Zack and Miri Make a Porno

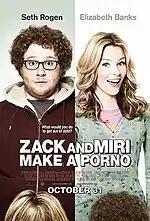
Film poster

Zack and Miri Make a Porno (also known simply as Zack and Miri) is a 2008 American sex comedy film written, directed and edited by Kevin Smith and starring Seth Rogen and Elizabeth Banks. It was released on October 31, 2008. The film follows the lives of friends Zack and Miri, who are facing financial troubles and decide to make an adult film to solve their problems. The film was produced by Scott Mosier and was released by The Weinstein Company. It received generally positive reviews from critics.